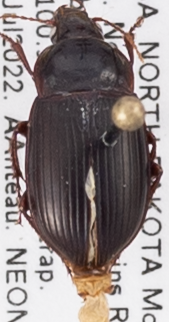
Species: Amara obesa
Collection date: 2022-07-12
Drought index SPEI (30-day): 1.514
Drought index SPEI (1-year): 0.47
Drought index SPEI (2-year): -1.13